Tourism in Kuwait

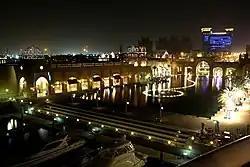
Al Kout Mall view

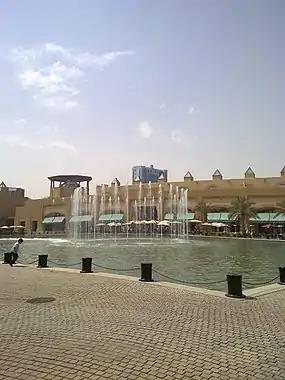
Fountain in Al Kout Mall

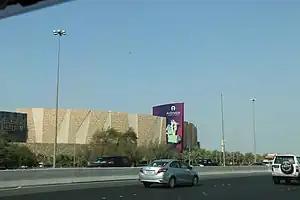
360 mall Exterior view

Kuwait has many famous and large malls, most notable malls in Kuwait are the Avenues Mall, which is located in Al Rai, is the largest mall in Kuwait, the 360 Mall located in Al-Zahra, Al Kout Mall located in Fahaheel, the Assima Mall located in Kuwait City, And lastly, the Marina Mall located in Salmiya.